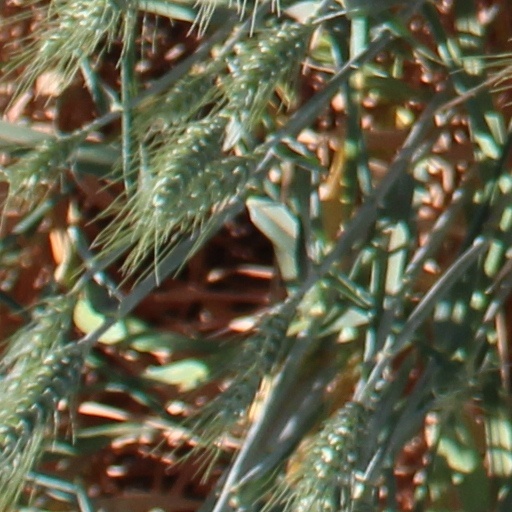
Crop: wheat